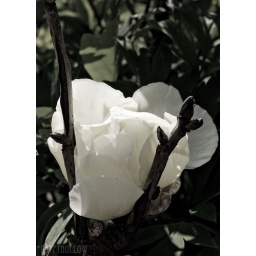
white flower in tree